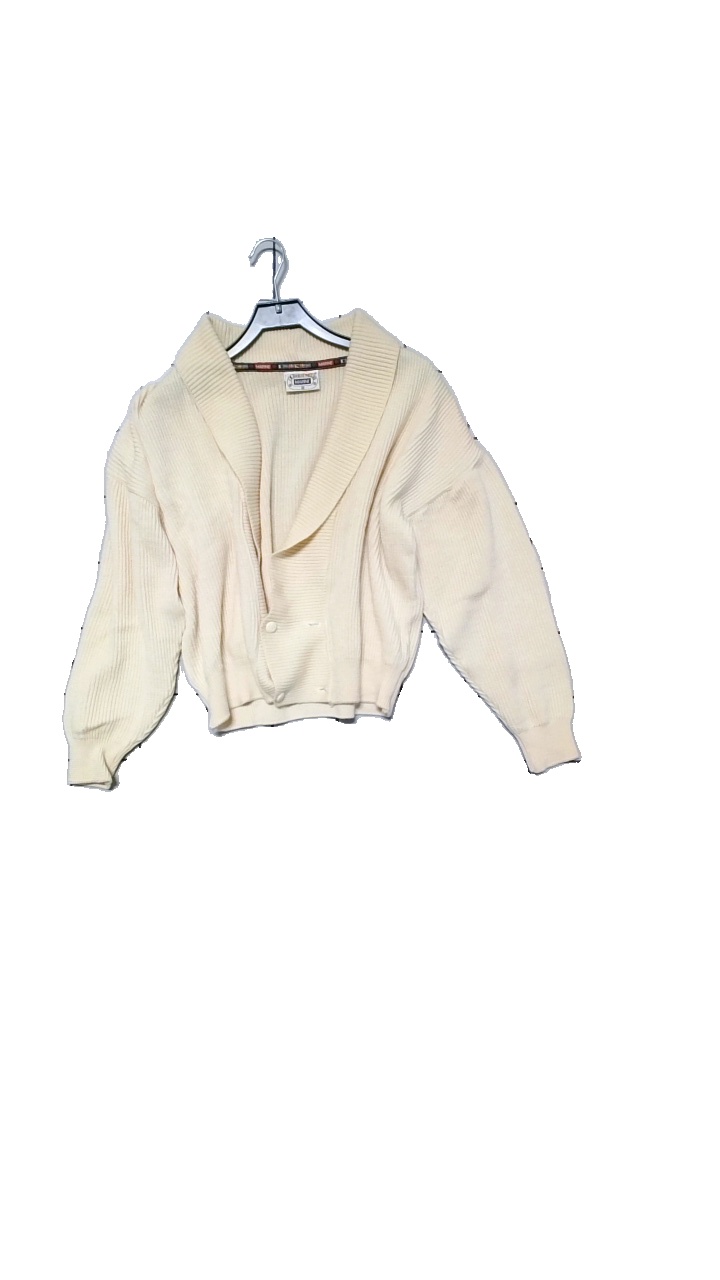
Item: Sweater (Ladies)
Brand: Marine
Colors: Beige
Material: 100% wool
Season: All
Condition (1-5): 4
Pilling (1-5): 2
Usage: Reuse
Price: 150-250